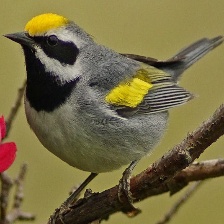
Species: GOLD WING WARBLER
Scientific name: VERMIVORA CHRYSOPTERA